Salish peoples

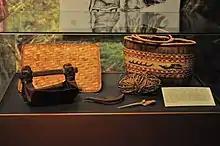
Objects made with cedar at Tulalip Tribes Hibulb Cultural Center

Salish weavers used both plant and animal fibers. Coast Salish peoples kept flocks of woolly dogs, bred for their wool, to shear and spin the fibers into yarn. The Coast Salish would also use mountain goat wool, waterfowl down, and various plant fibers including cedar bark, nettle fiber, milkweed and hemp. They would combine these materials in their weaving. A type of white clay was pounded into the fibers, possibly for the purpose of extracting oil from the wool. Not all Salish blankets were made with dog's wool—commoners' blankets were usually made of plant fibers. The designs of Salish weavings commonly featured graphical patterns such as zig-zag, diamond shapes, squares, rectangles, V-shapes and chevrons.